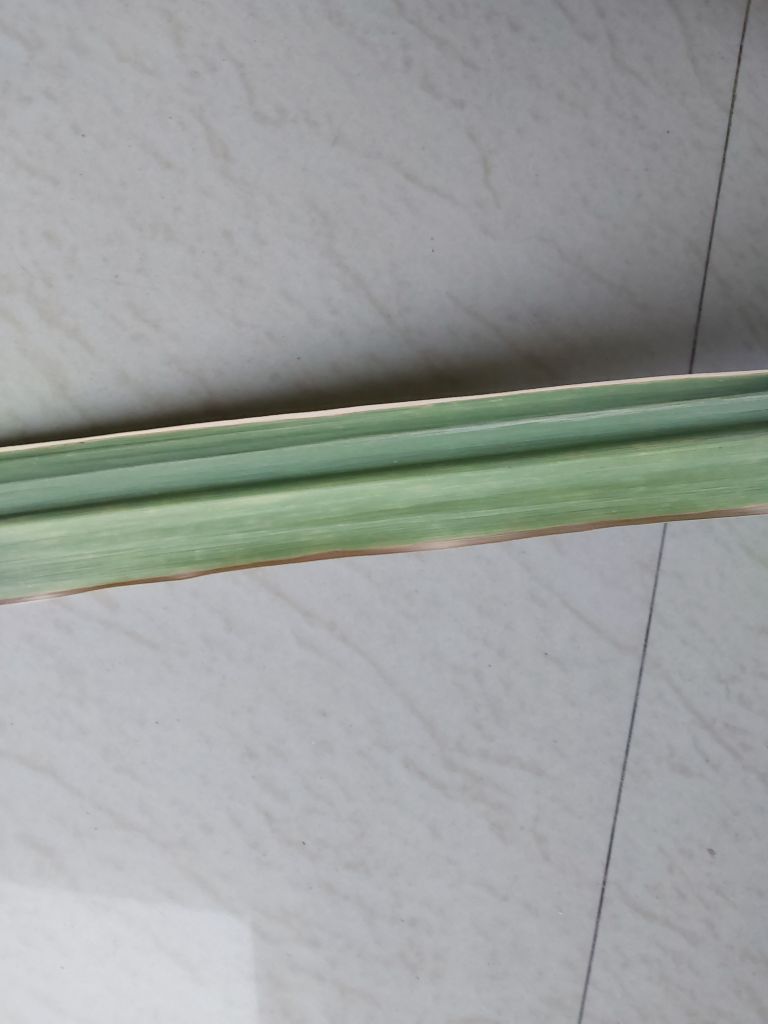
Label: BrownRust